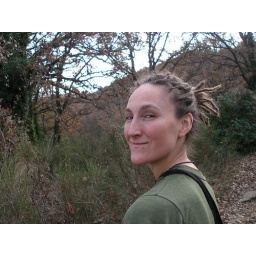
yes I'm in a tee shirt! We just finished walking up the steepest hill in the world with market goods.